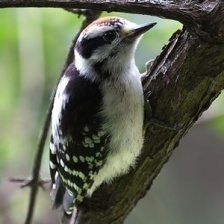
Species: DOWNY WOODPECKER
Scientific name: PICOIDES PUBESCENS